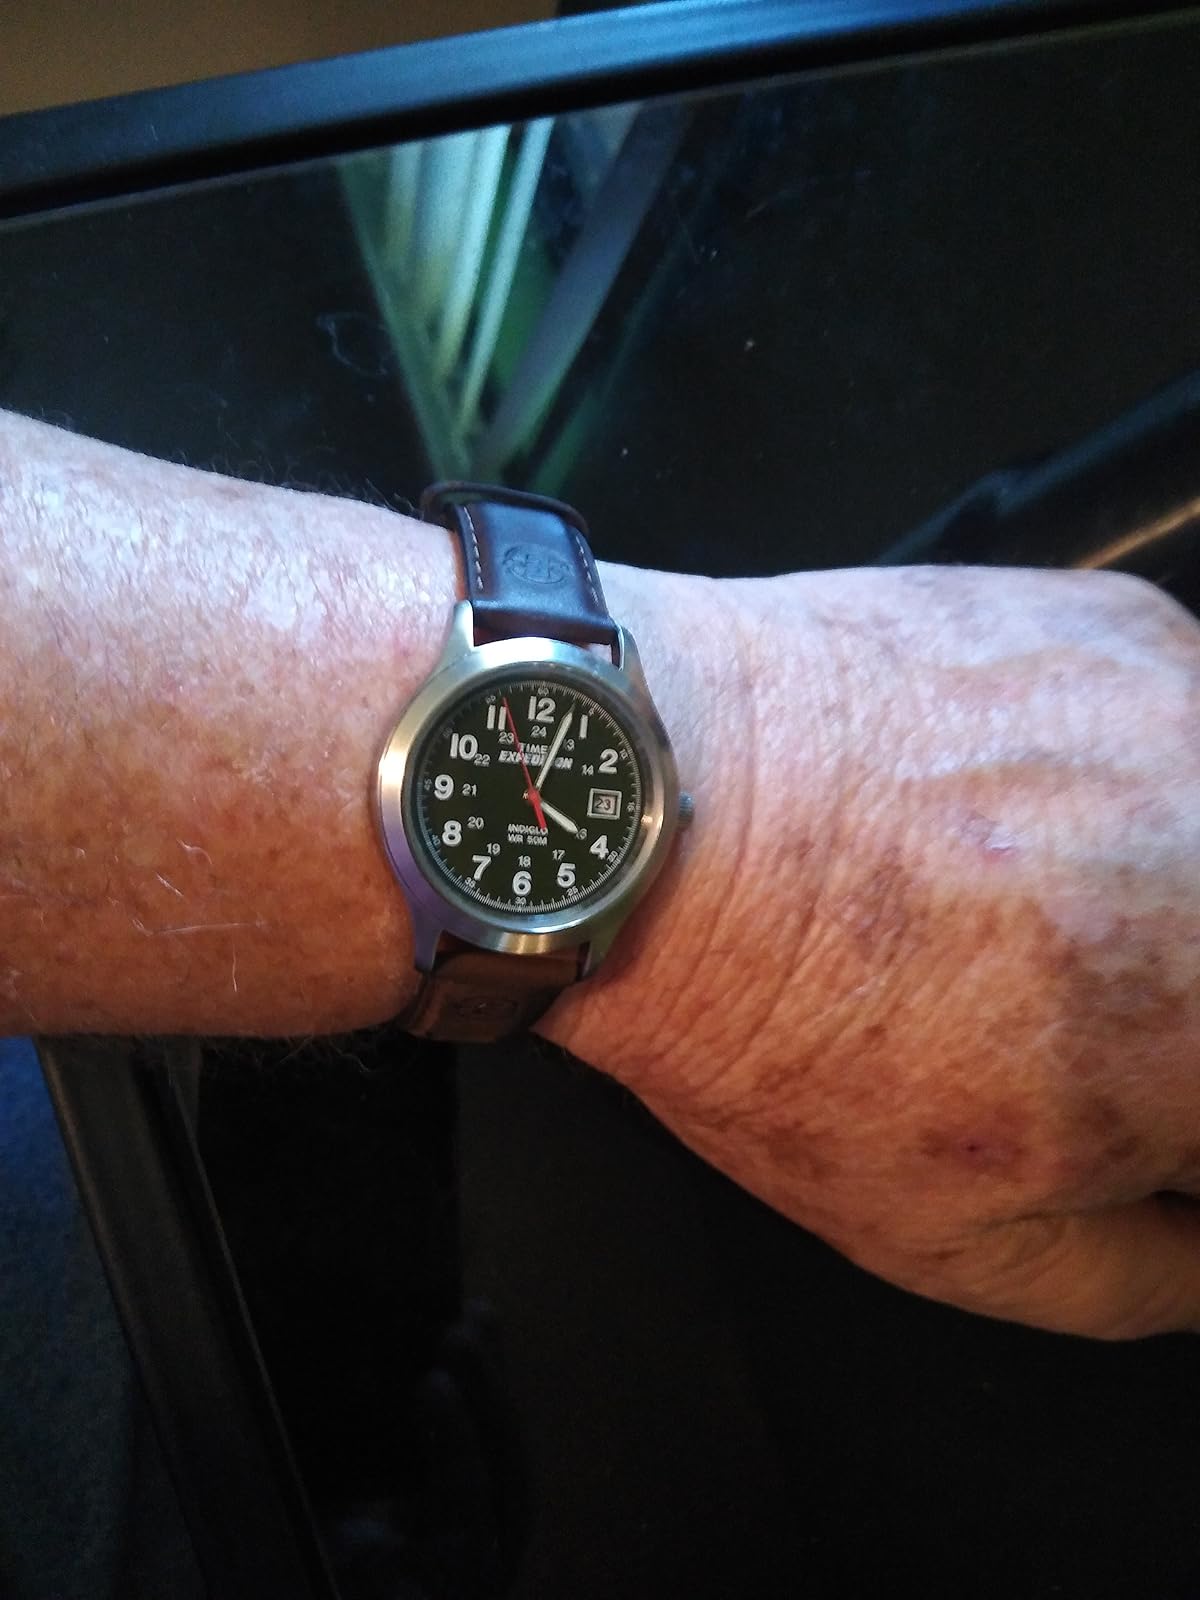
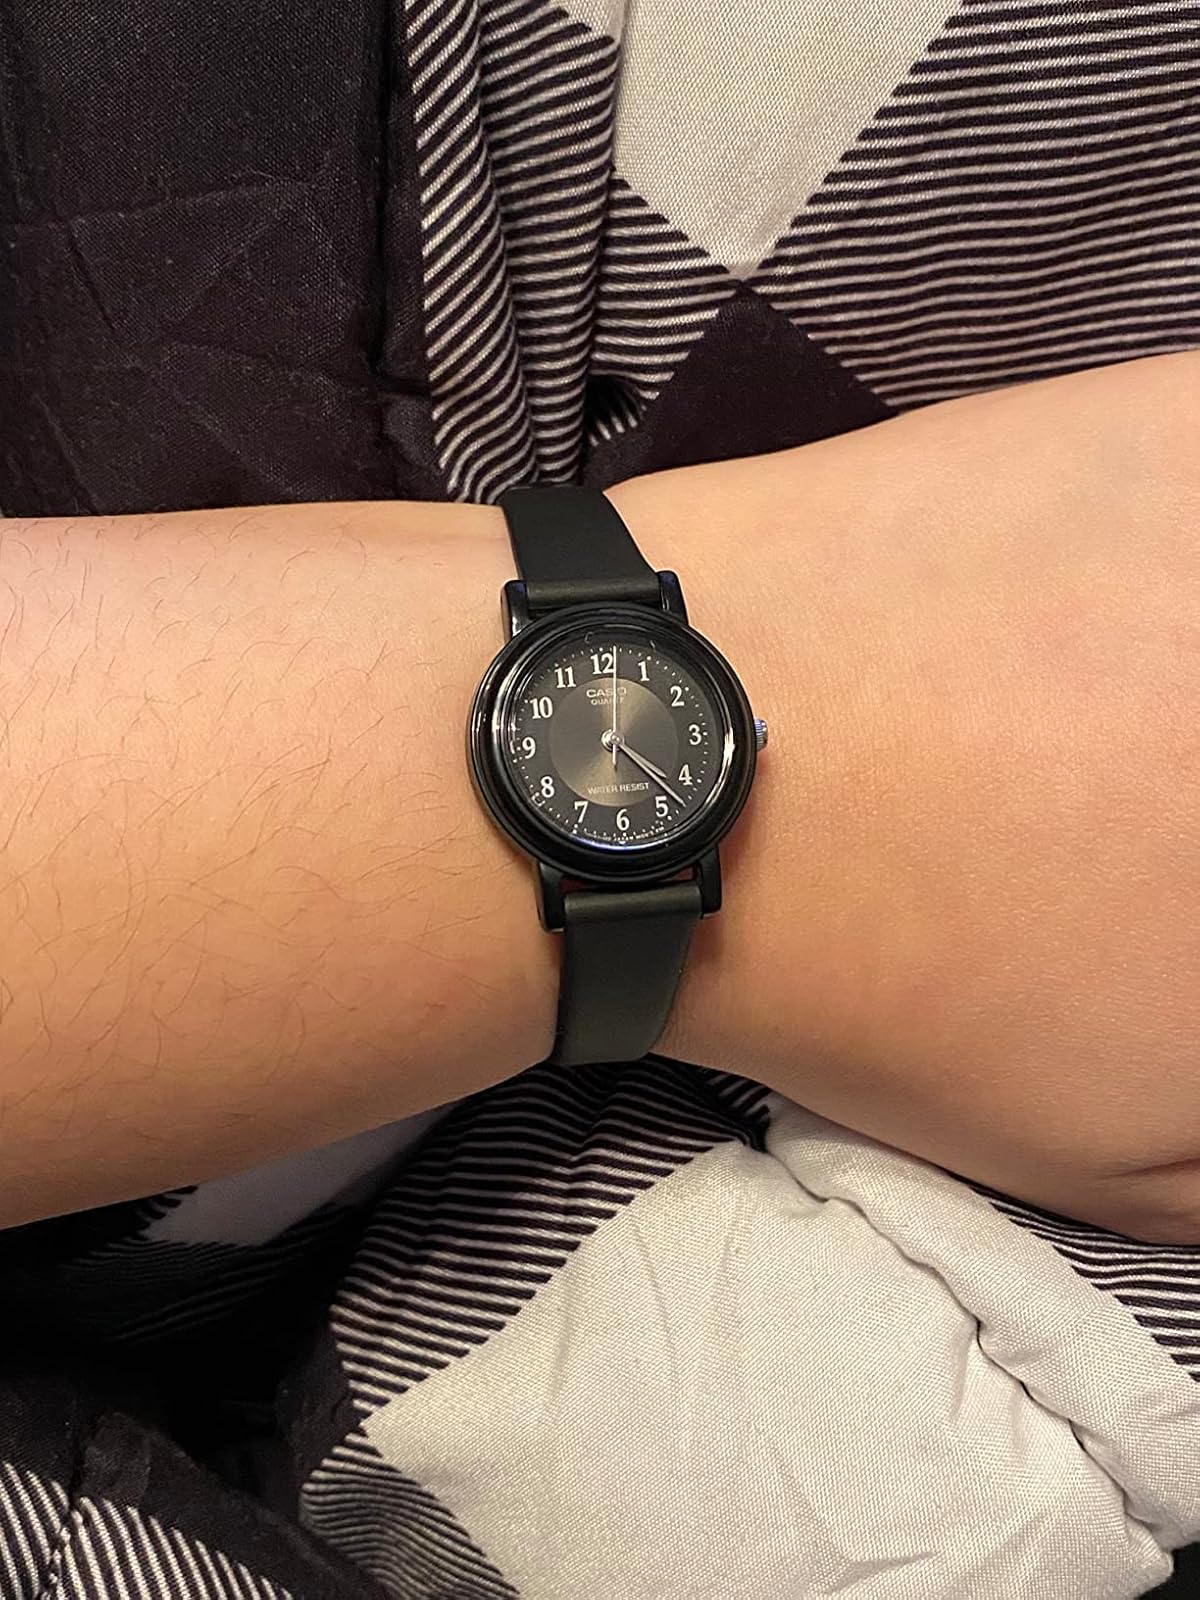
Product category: accessories_watch
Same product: no